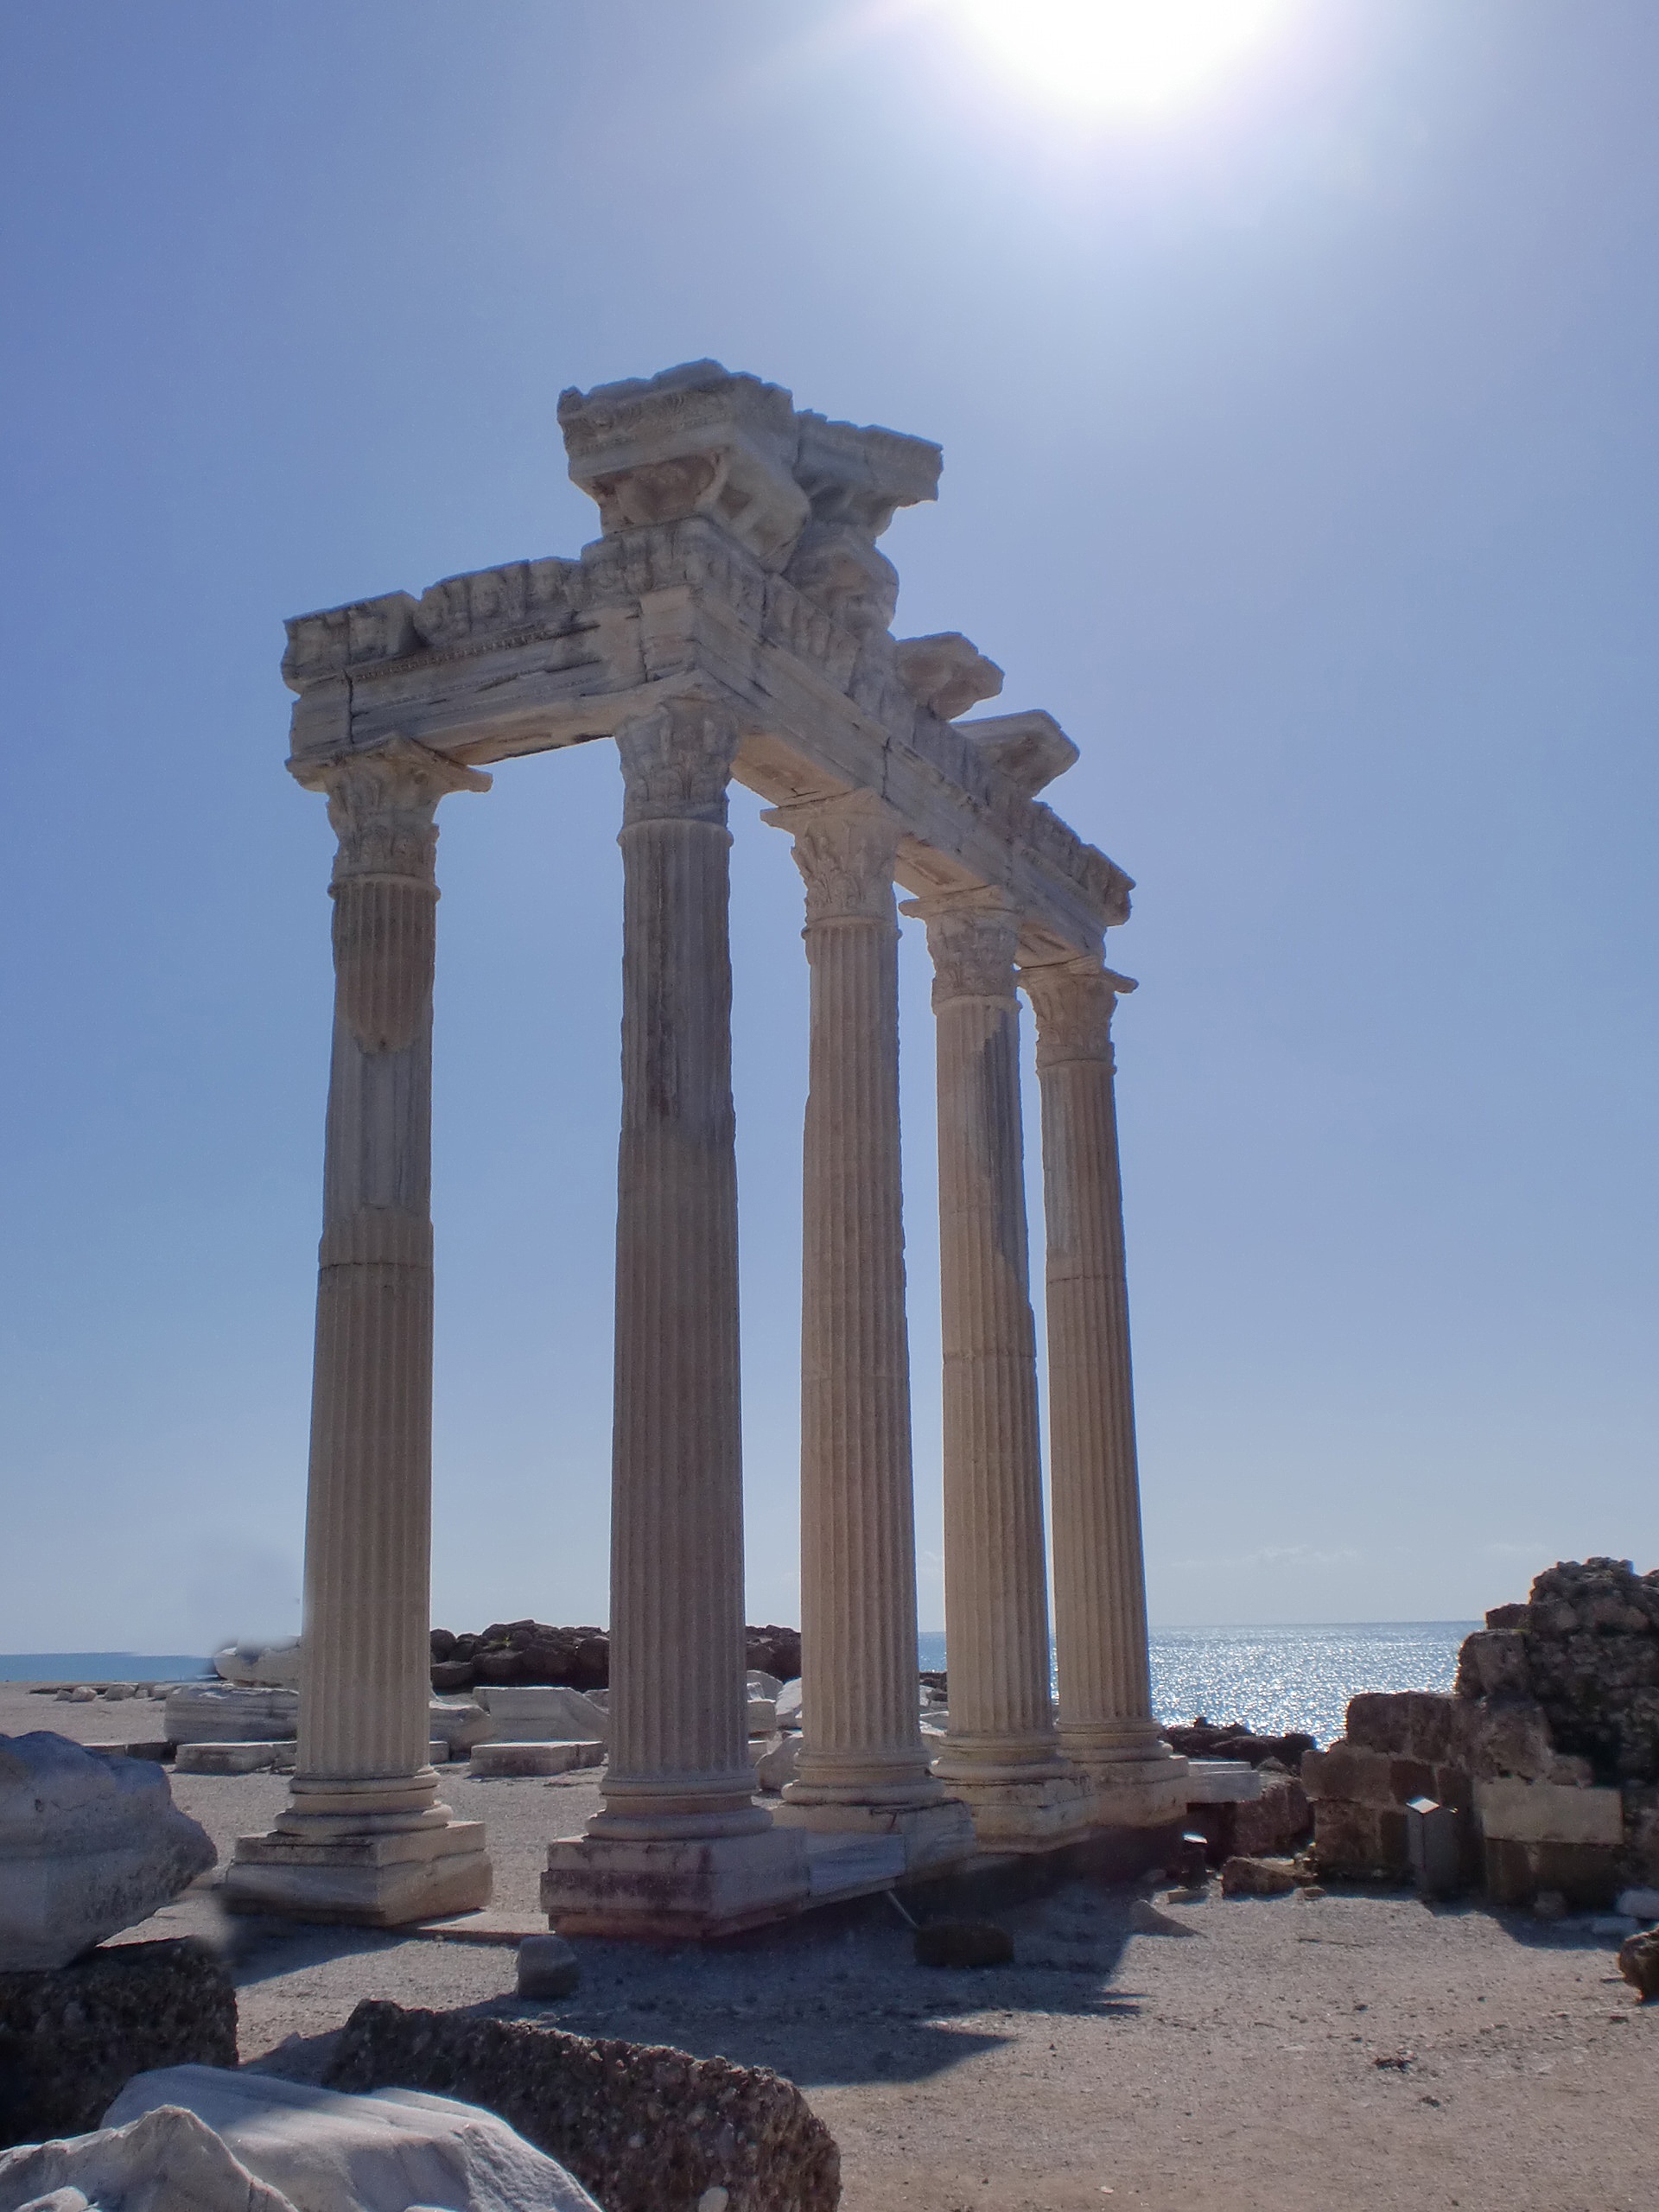
sea, rock, architecture, structure, sun, building, monument, travel, statue, arch, column, holiday, landmark, place of worship, temple, ruins, turkey, side, columnar, antiquity, alanya, roman theatre, roman temple, historic site, turkish riviera, ancient history, ancient roman architecture, ancient greek temple